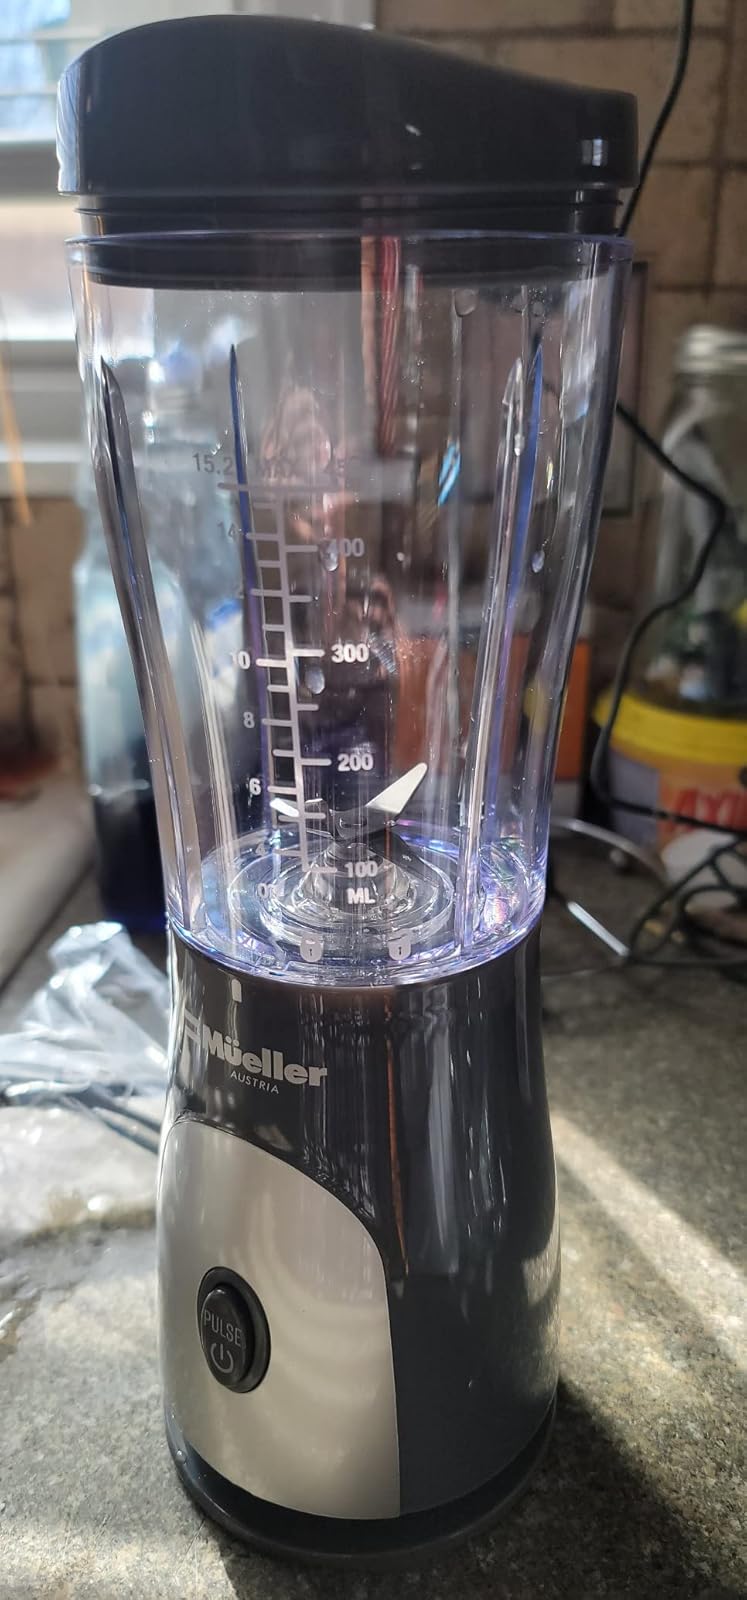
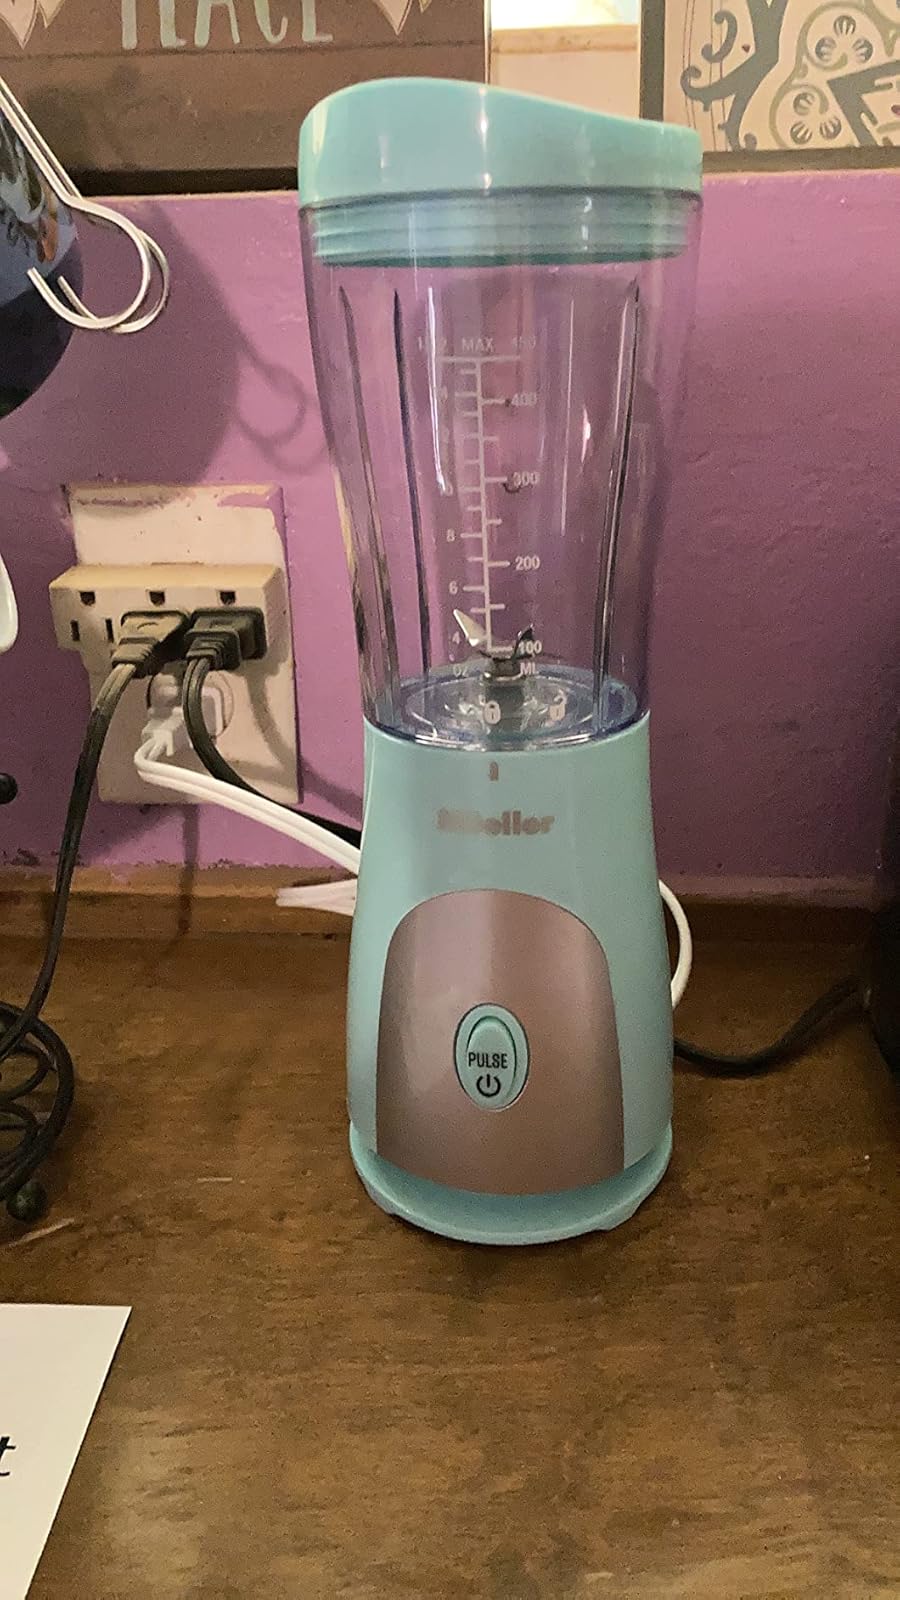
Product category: items_blender
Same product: no